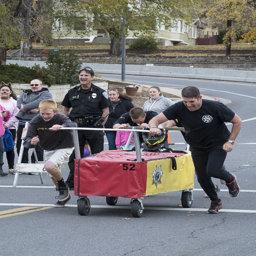
team took second place in the races